Stefanos Streit

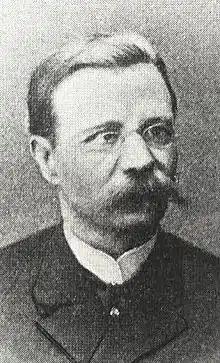
Stefanos Streit

Stefanos Streit (6 April 1837, in Patras – 13 April 1920, in Athens) was a Greek jurist, banker and politician. He served as chairman of the National Bank of Greece and Minister of Finance.